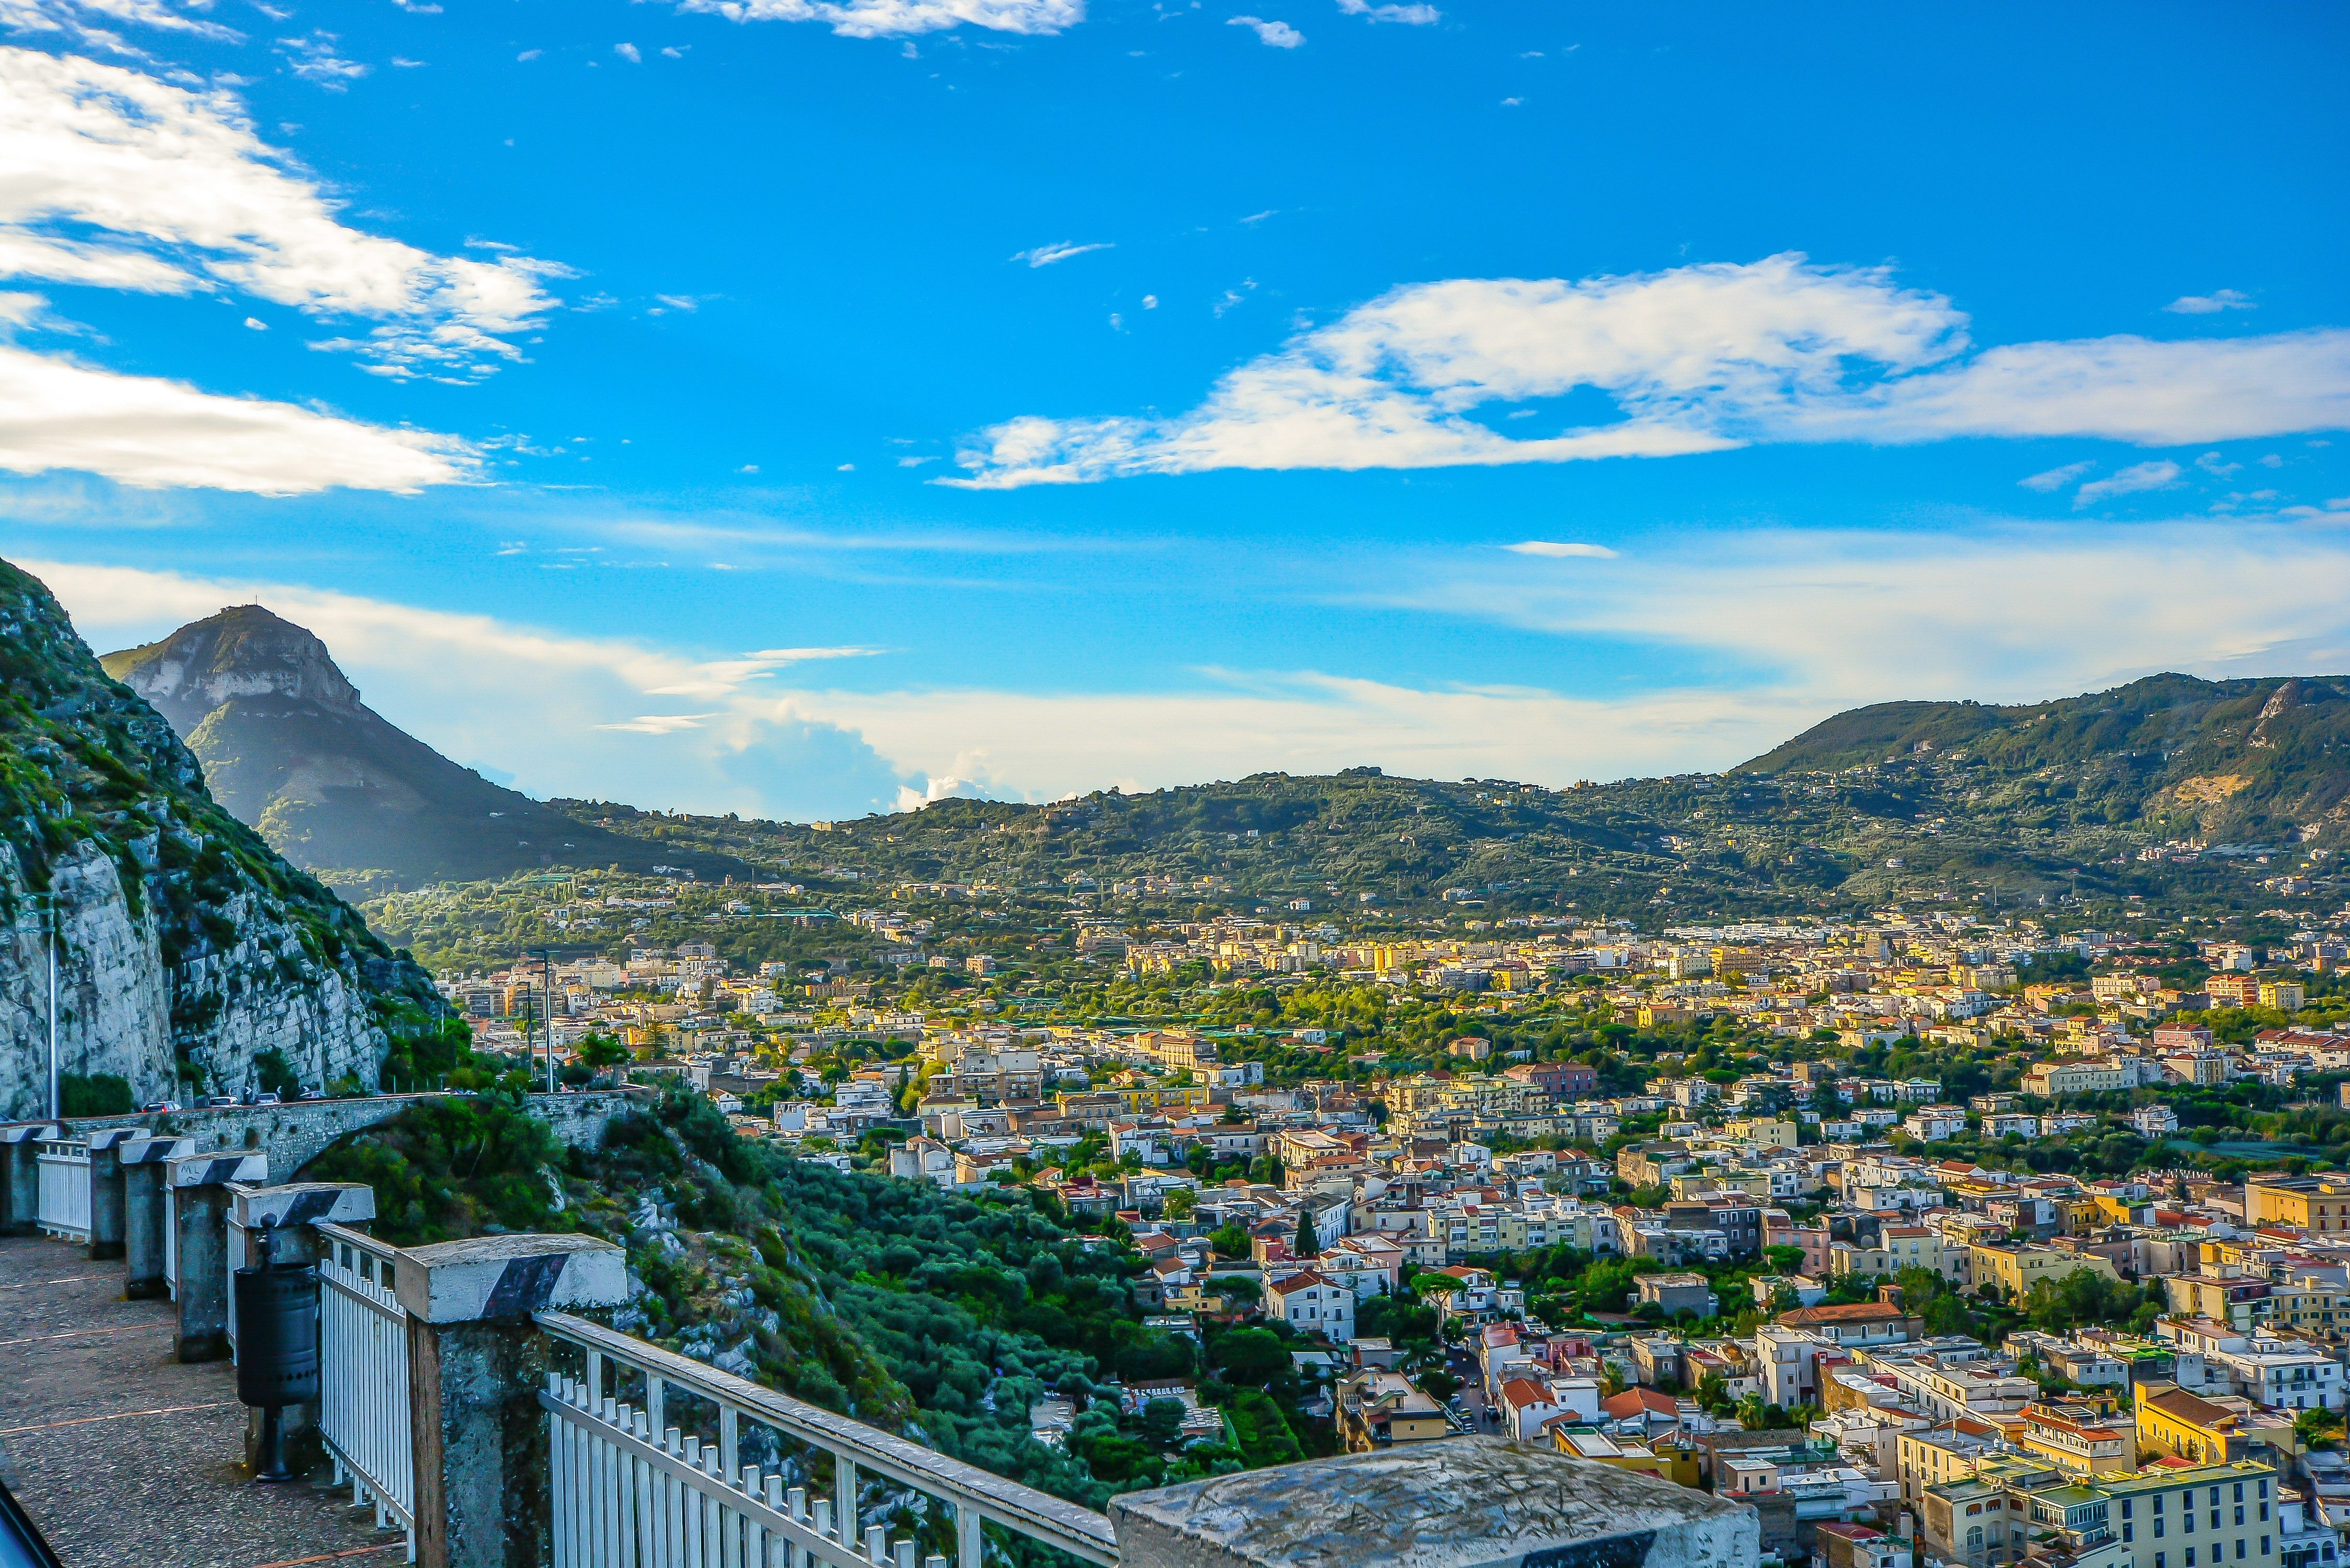
landscape, mountain, skyline, morning, hill, flower, town, view, city, valley, mountain range, cityscape, panorama, mediterranean, scenic, italy, mountains, alps, landform, aerial photography, amalfi, geographical feature, mountainous landforms